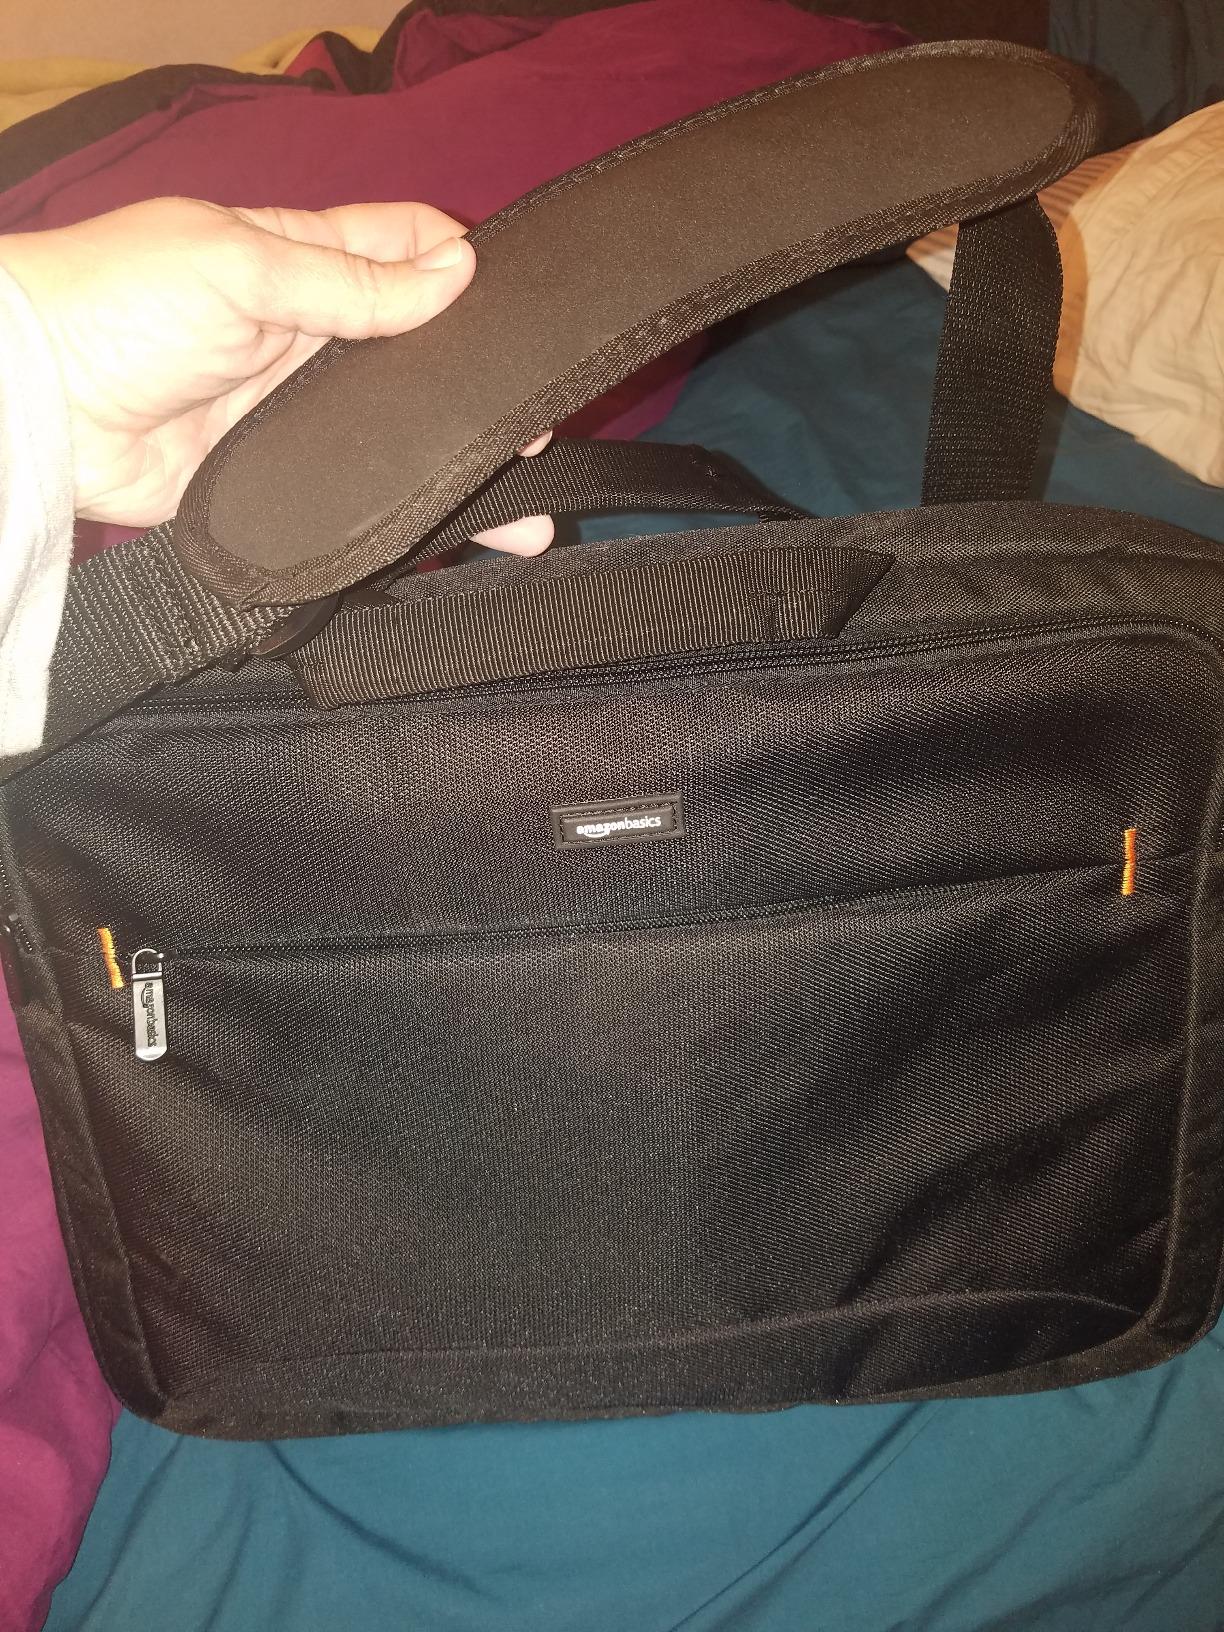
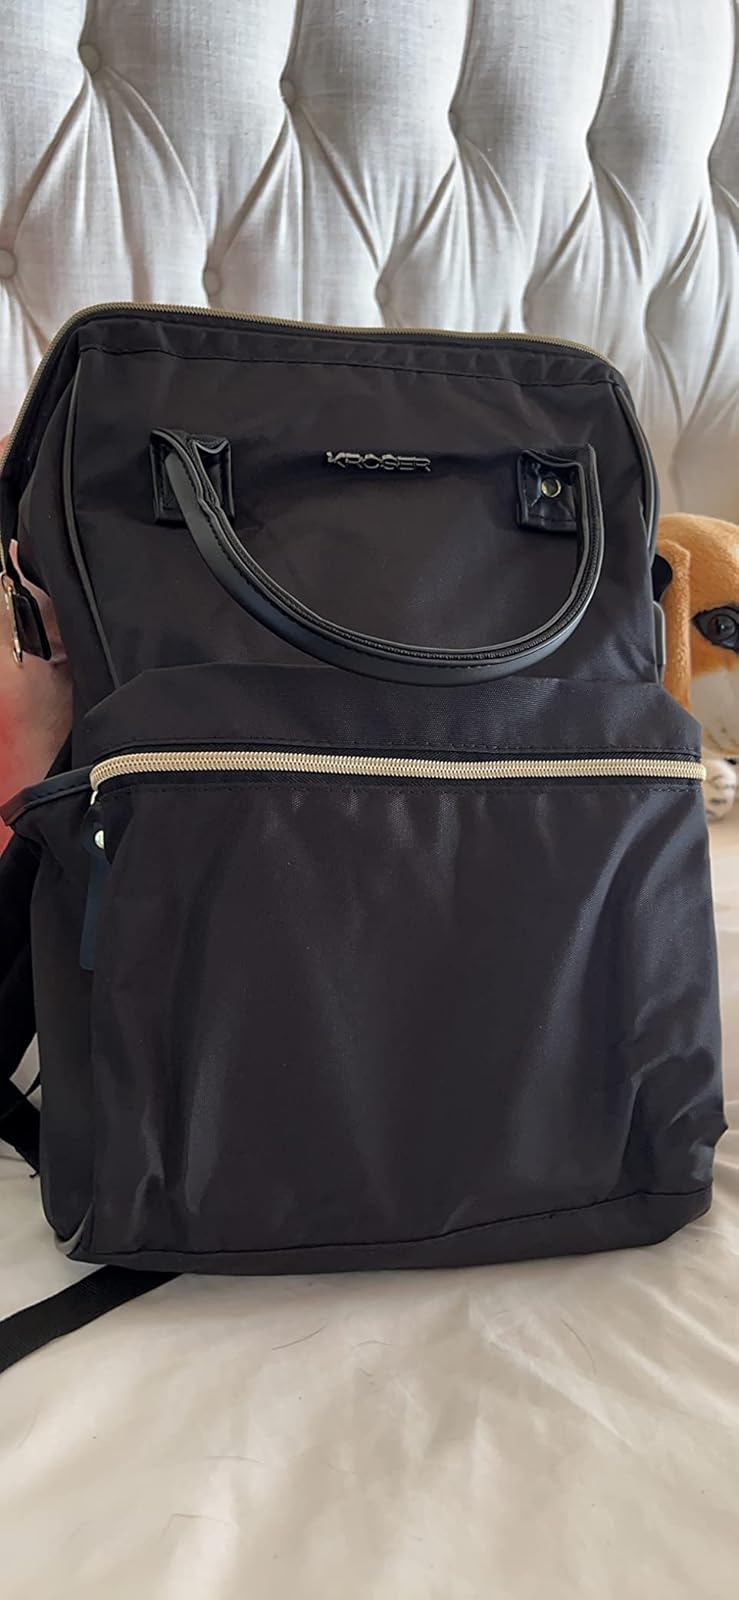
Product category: bag
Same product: no